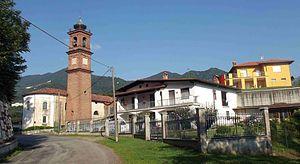
Portula est une commune italienne de la province de Biella dans la région Piémont en Italie.